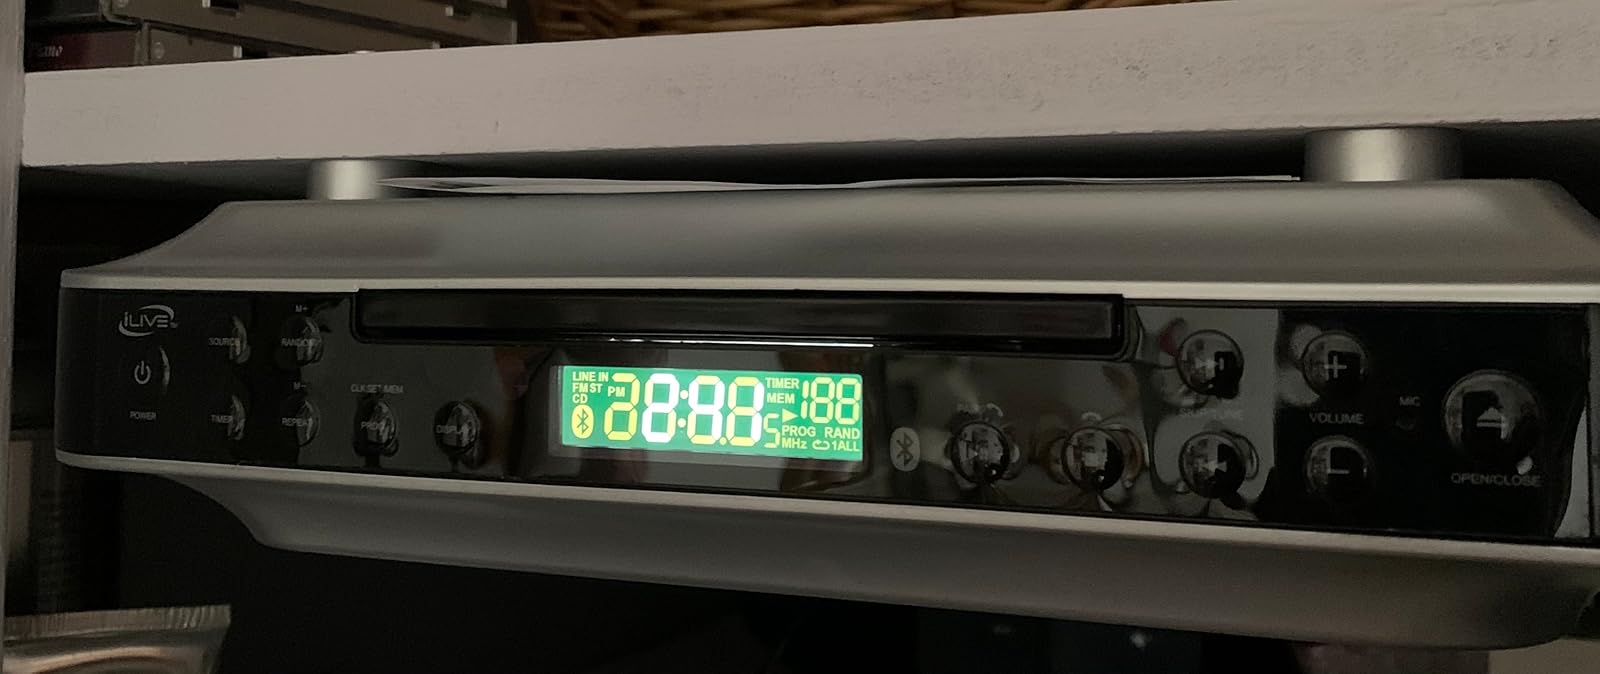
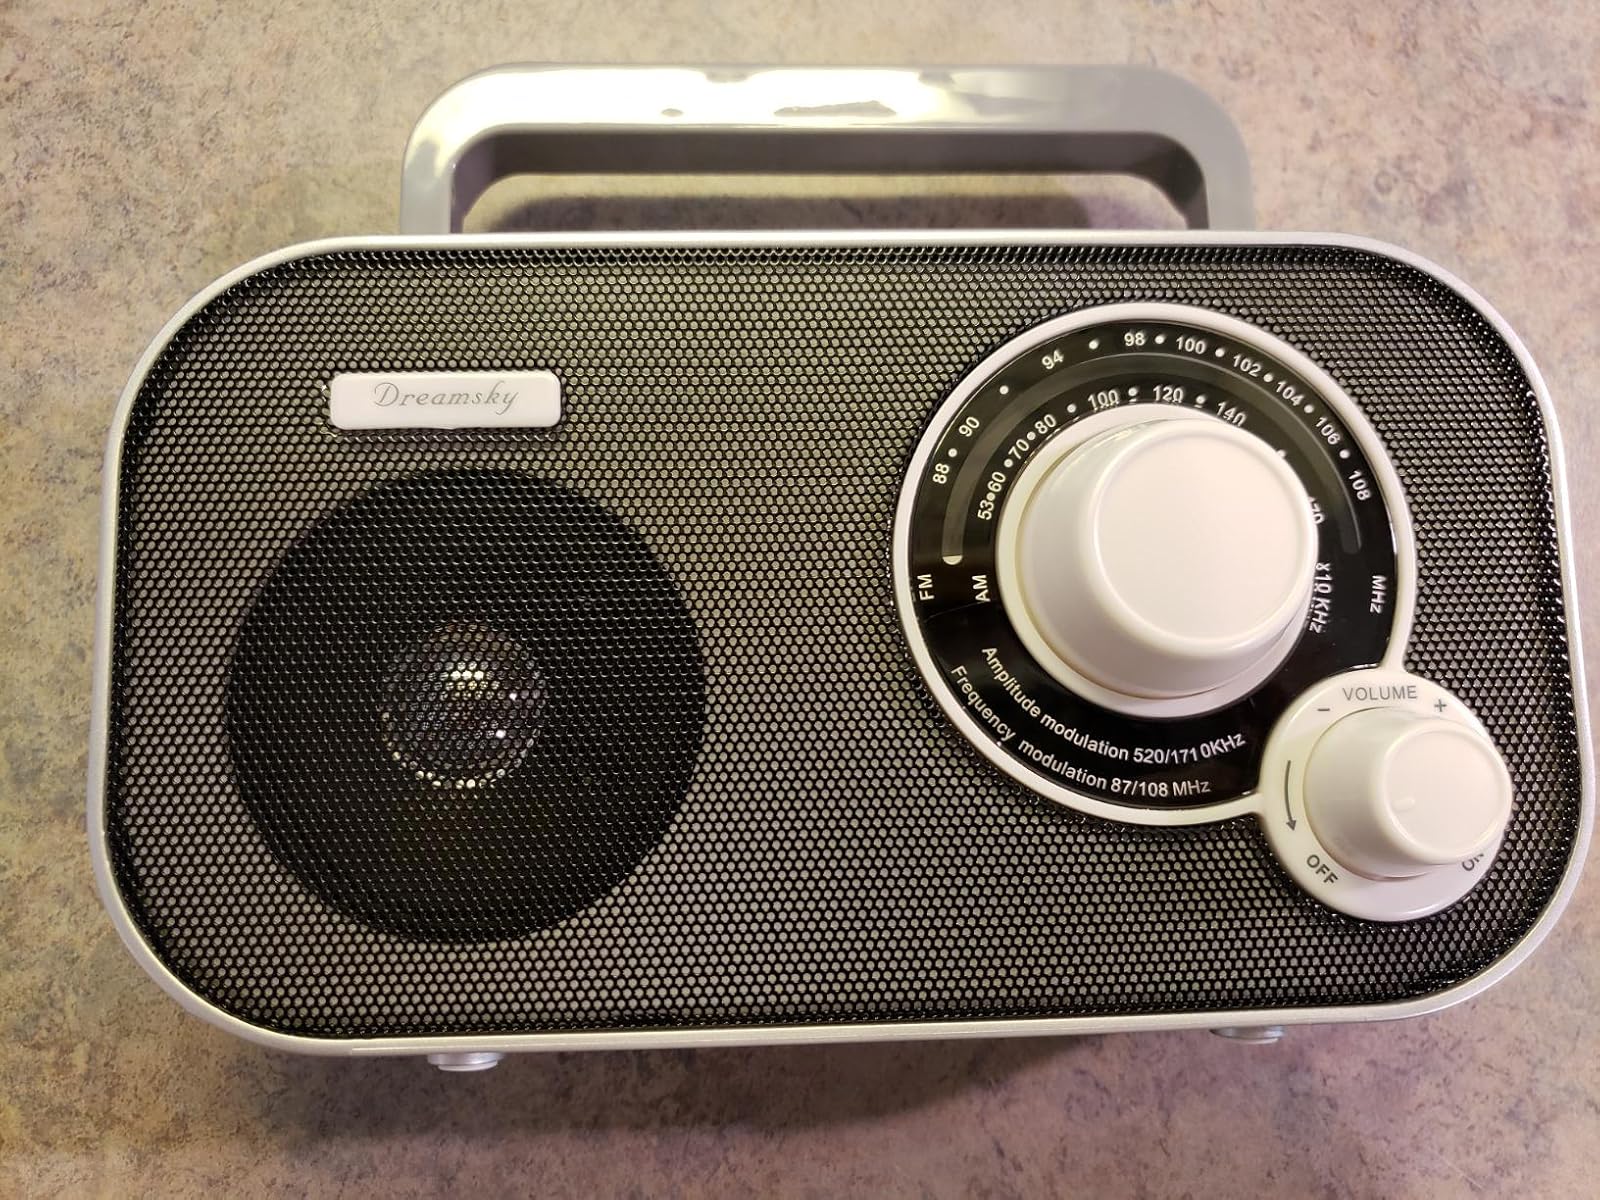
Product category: radio
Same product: no